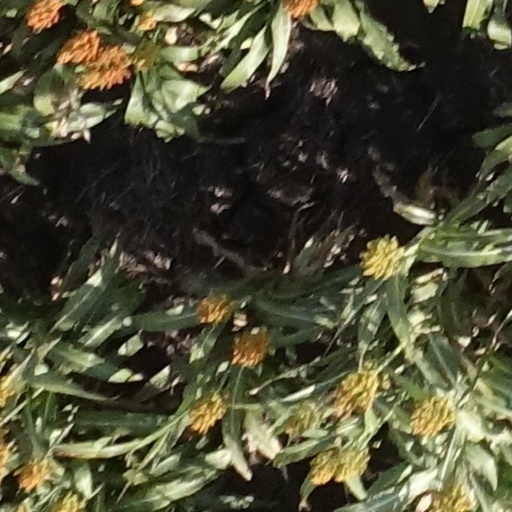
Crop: sorghum